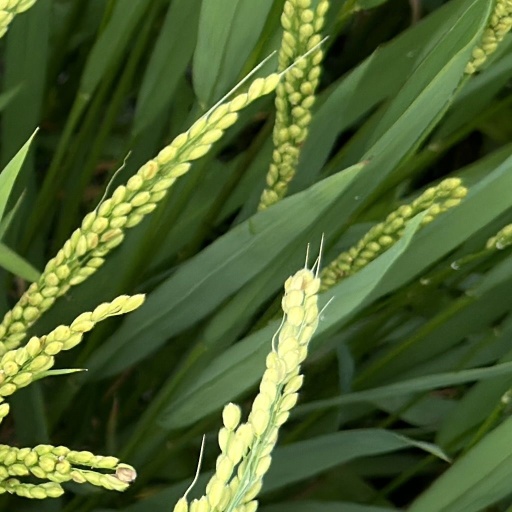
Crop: rice